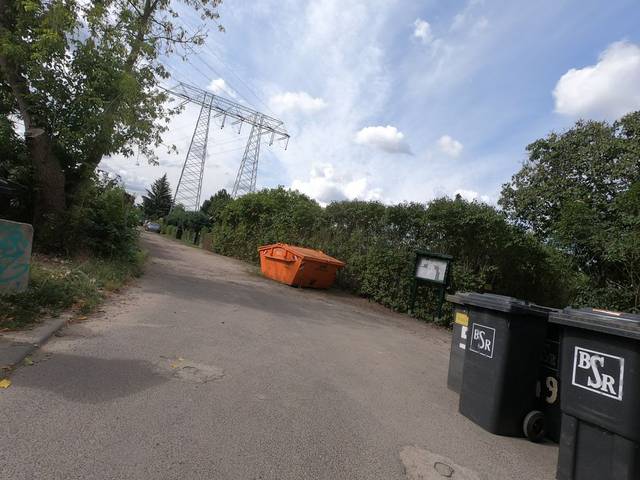
Region: Germany
Coordinates: 52.478, 13.505